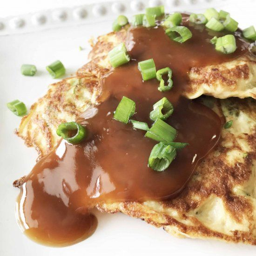
an egg that 's cooked in a skillet and usually topped with a brown soy sauce laden gravy .